Martha Pennock House

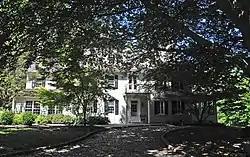

The Martha Pennock House is a set of two historic homes that are located in East Fallowfield Township, Chester County, Pennsylvania.